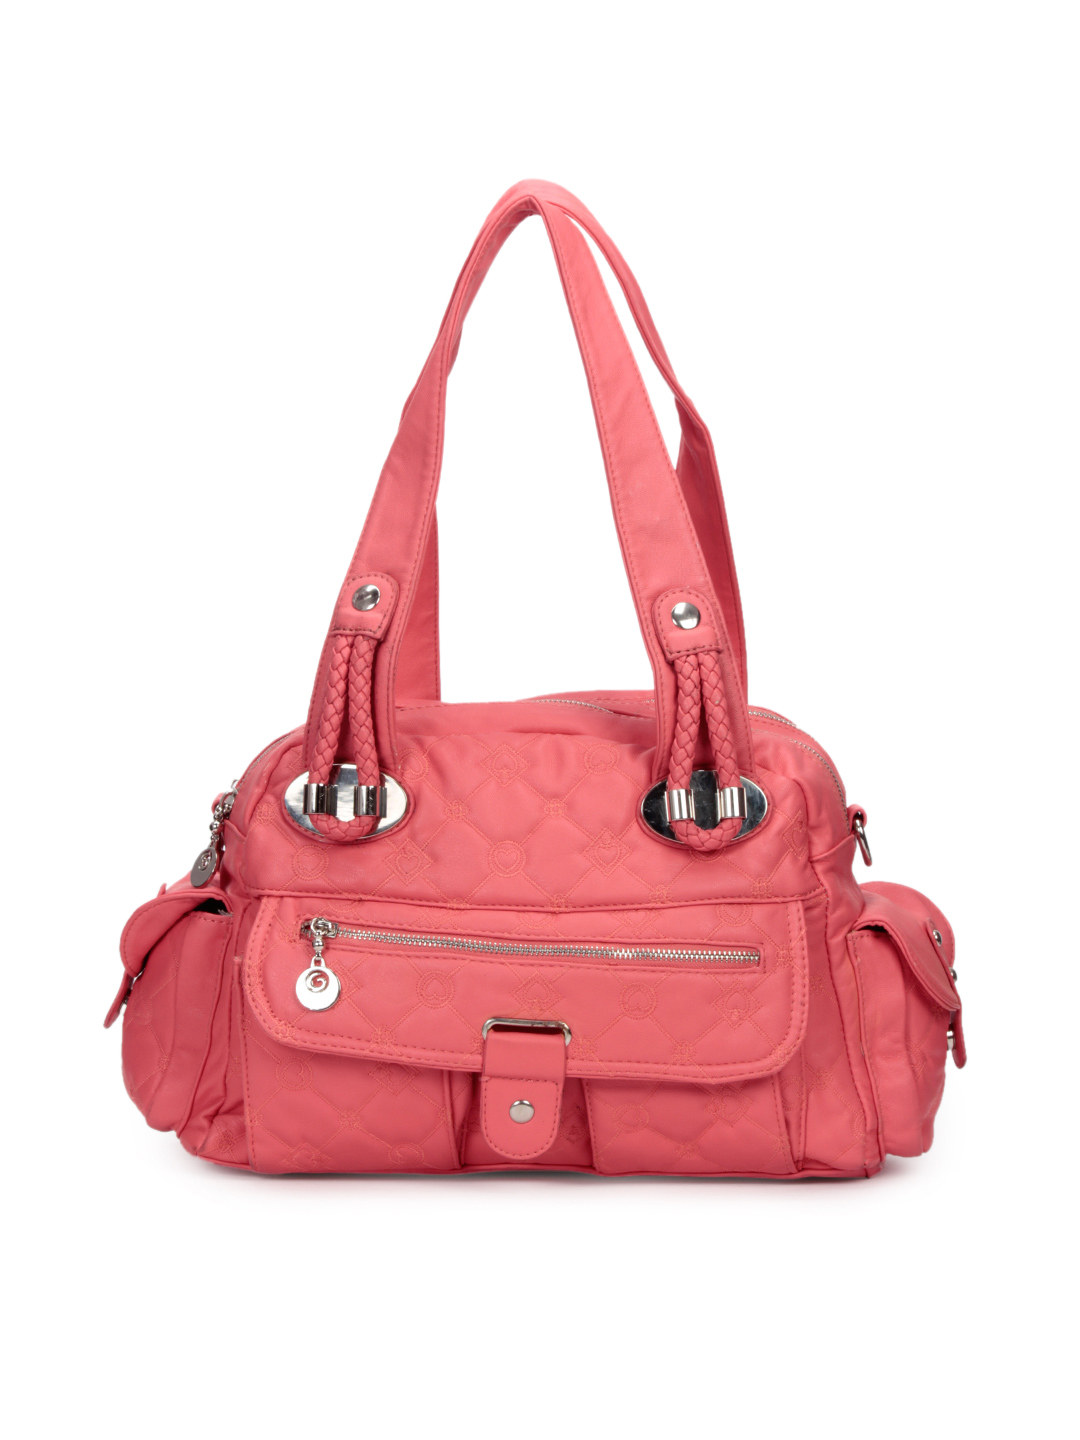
Kiara Women Peach Handbag
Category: Accessories / Bags / Handbags
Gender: Women
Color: Peach
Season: Summer 2012
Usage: Casual